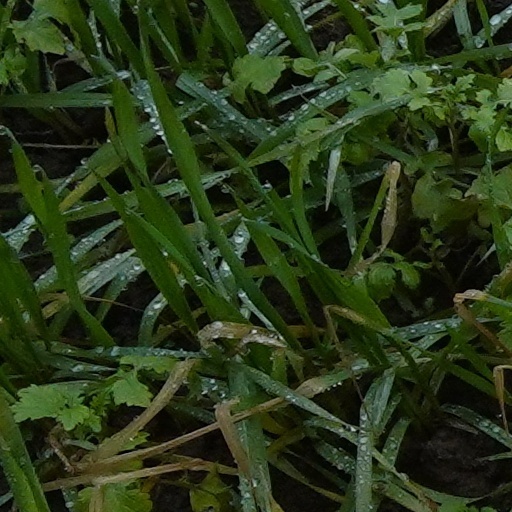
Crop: wheat